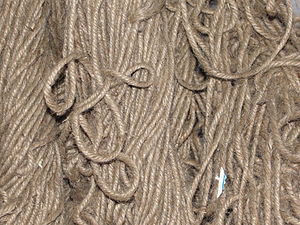
Jute
Reb i jute.
Jute er en tekstilfiber som fås fra juteplantens stilk. Fibrene er grove og stive. På grund af stivheden bliver fibrene ofte tilsat planteolie ved vævningen, og derfor kan vævet jute have en særegen lugt. Vævet jute kaldes for sækkelærred. I 1960'erne og 1970'erne var jute populært til tapeter, kaldet hessian. Jute og hamp bruges desuden til at efterligne græs og planter.